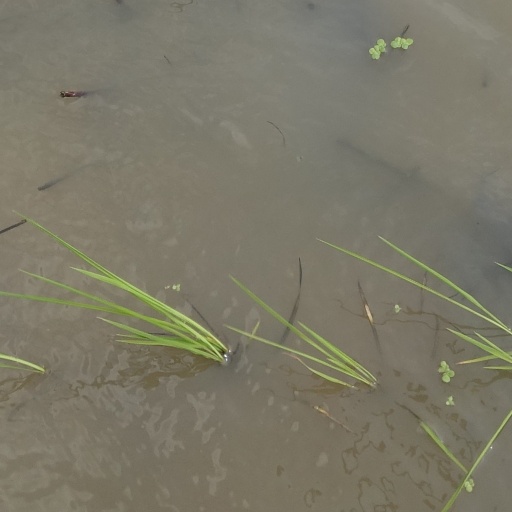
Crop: rice